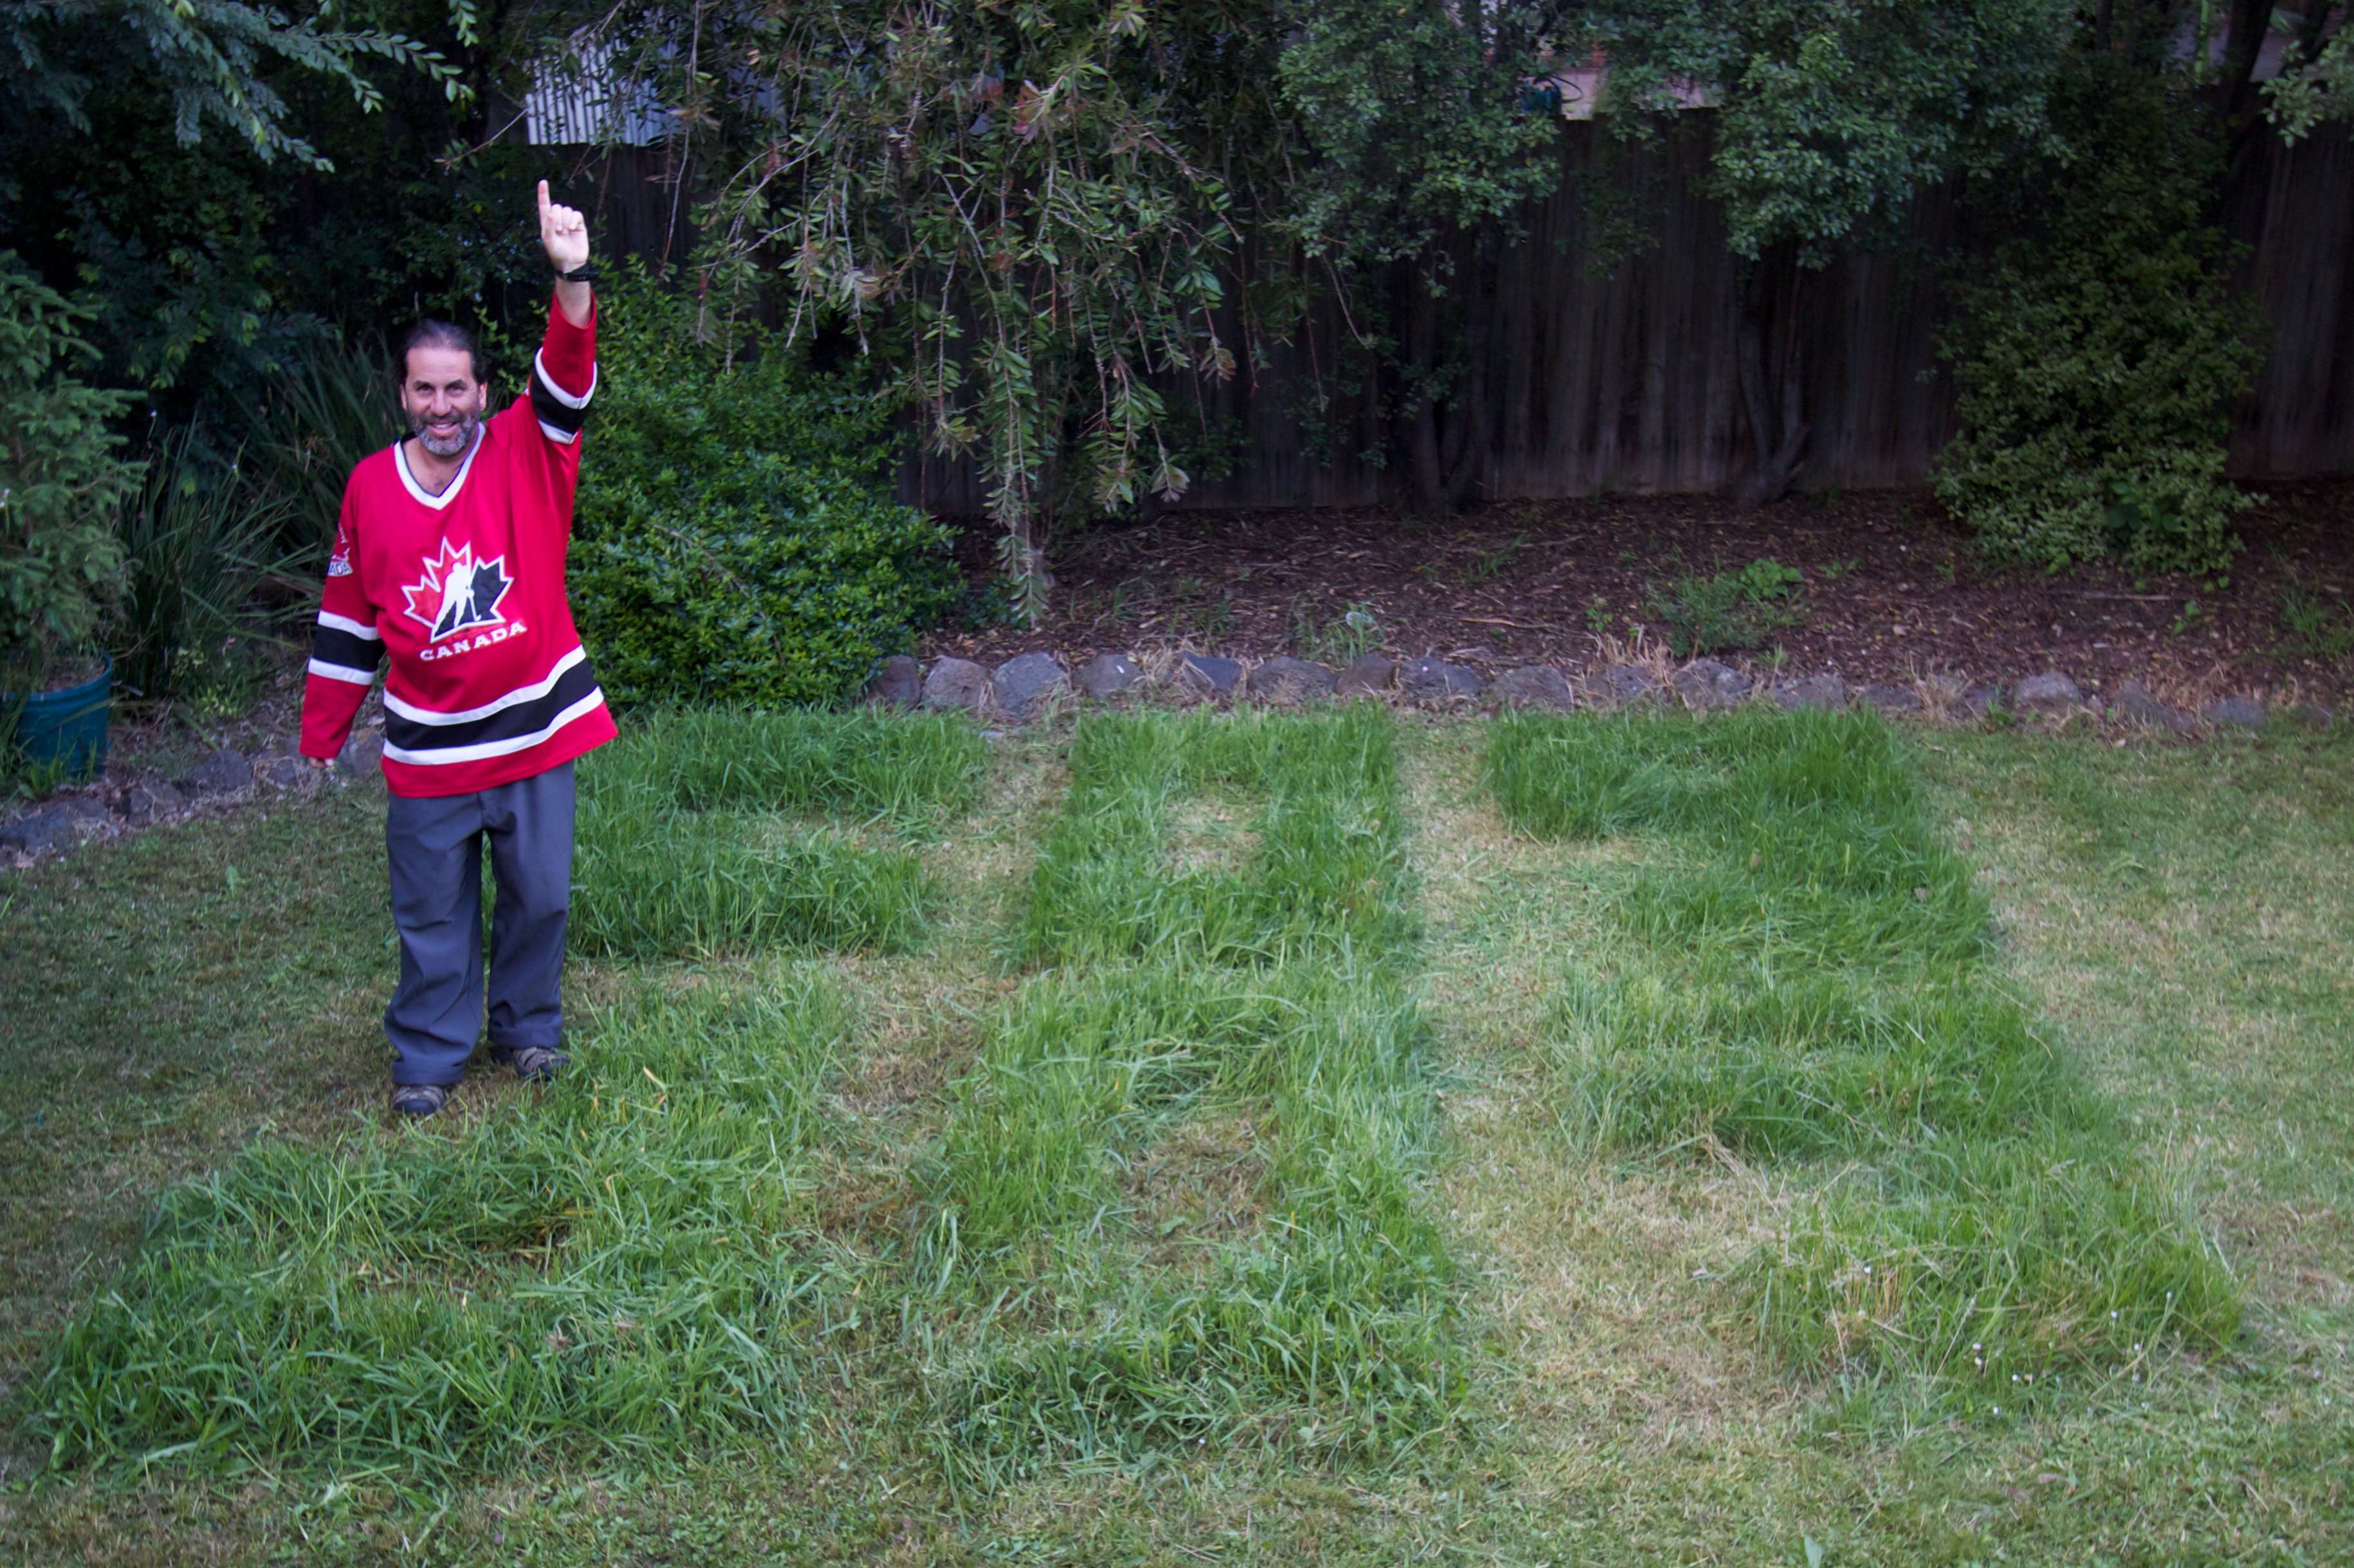
tree, grass, lawn, flower, backyard, garden, shrub, landart, yard, ds106, 2011365, auodyssey